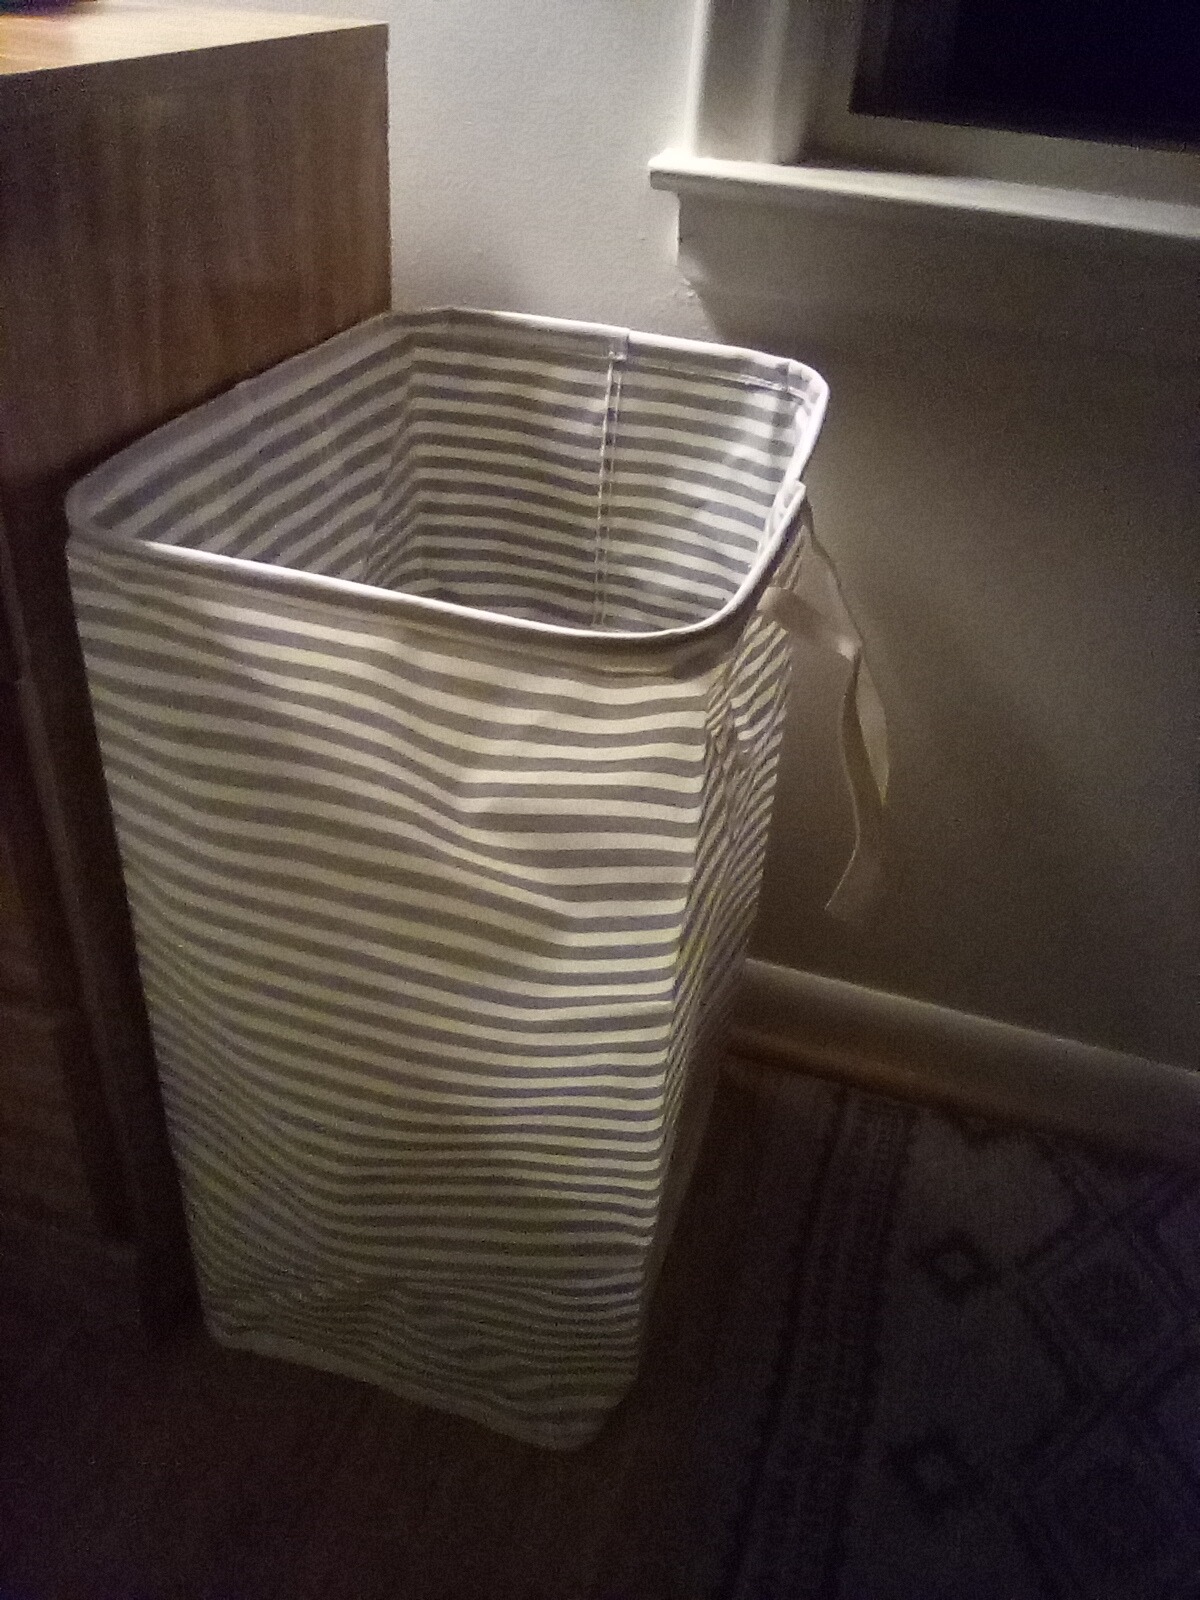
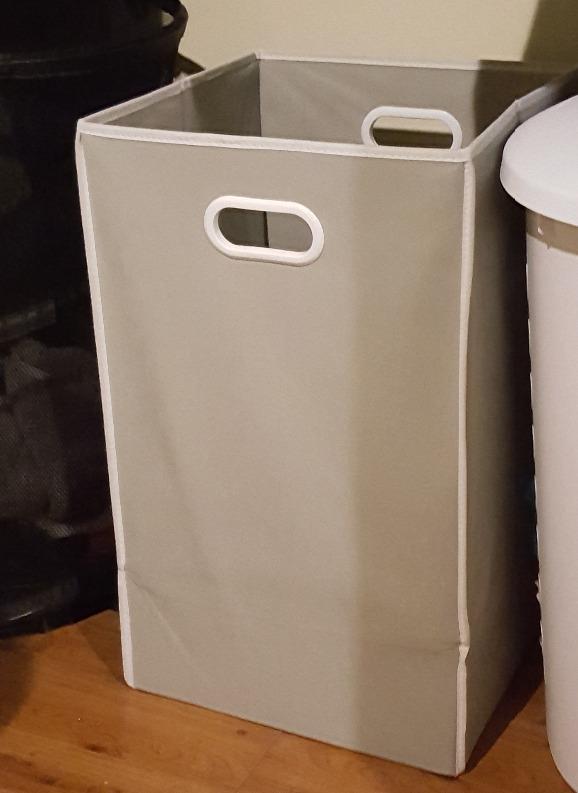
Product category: items_hamper
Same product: no